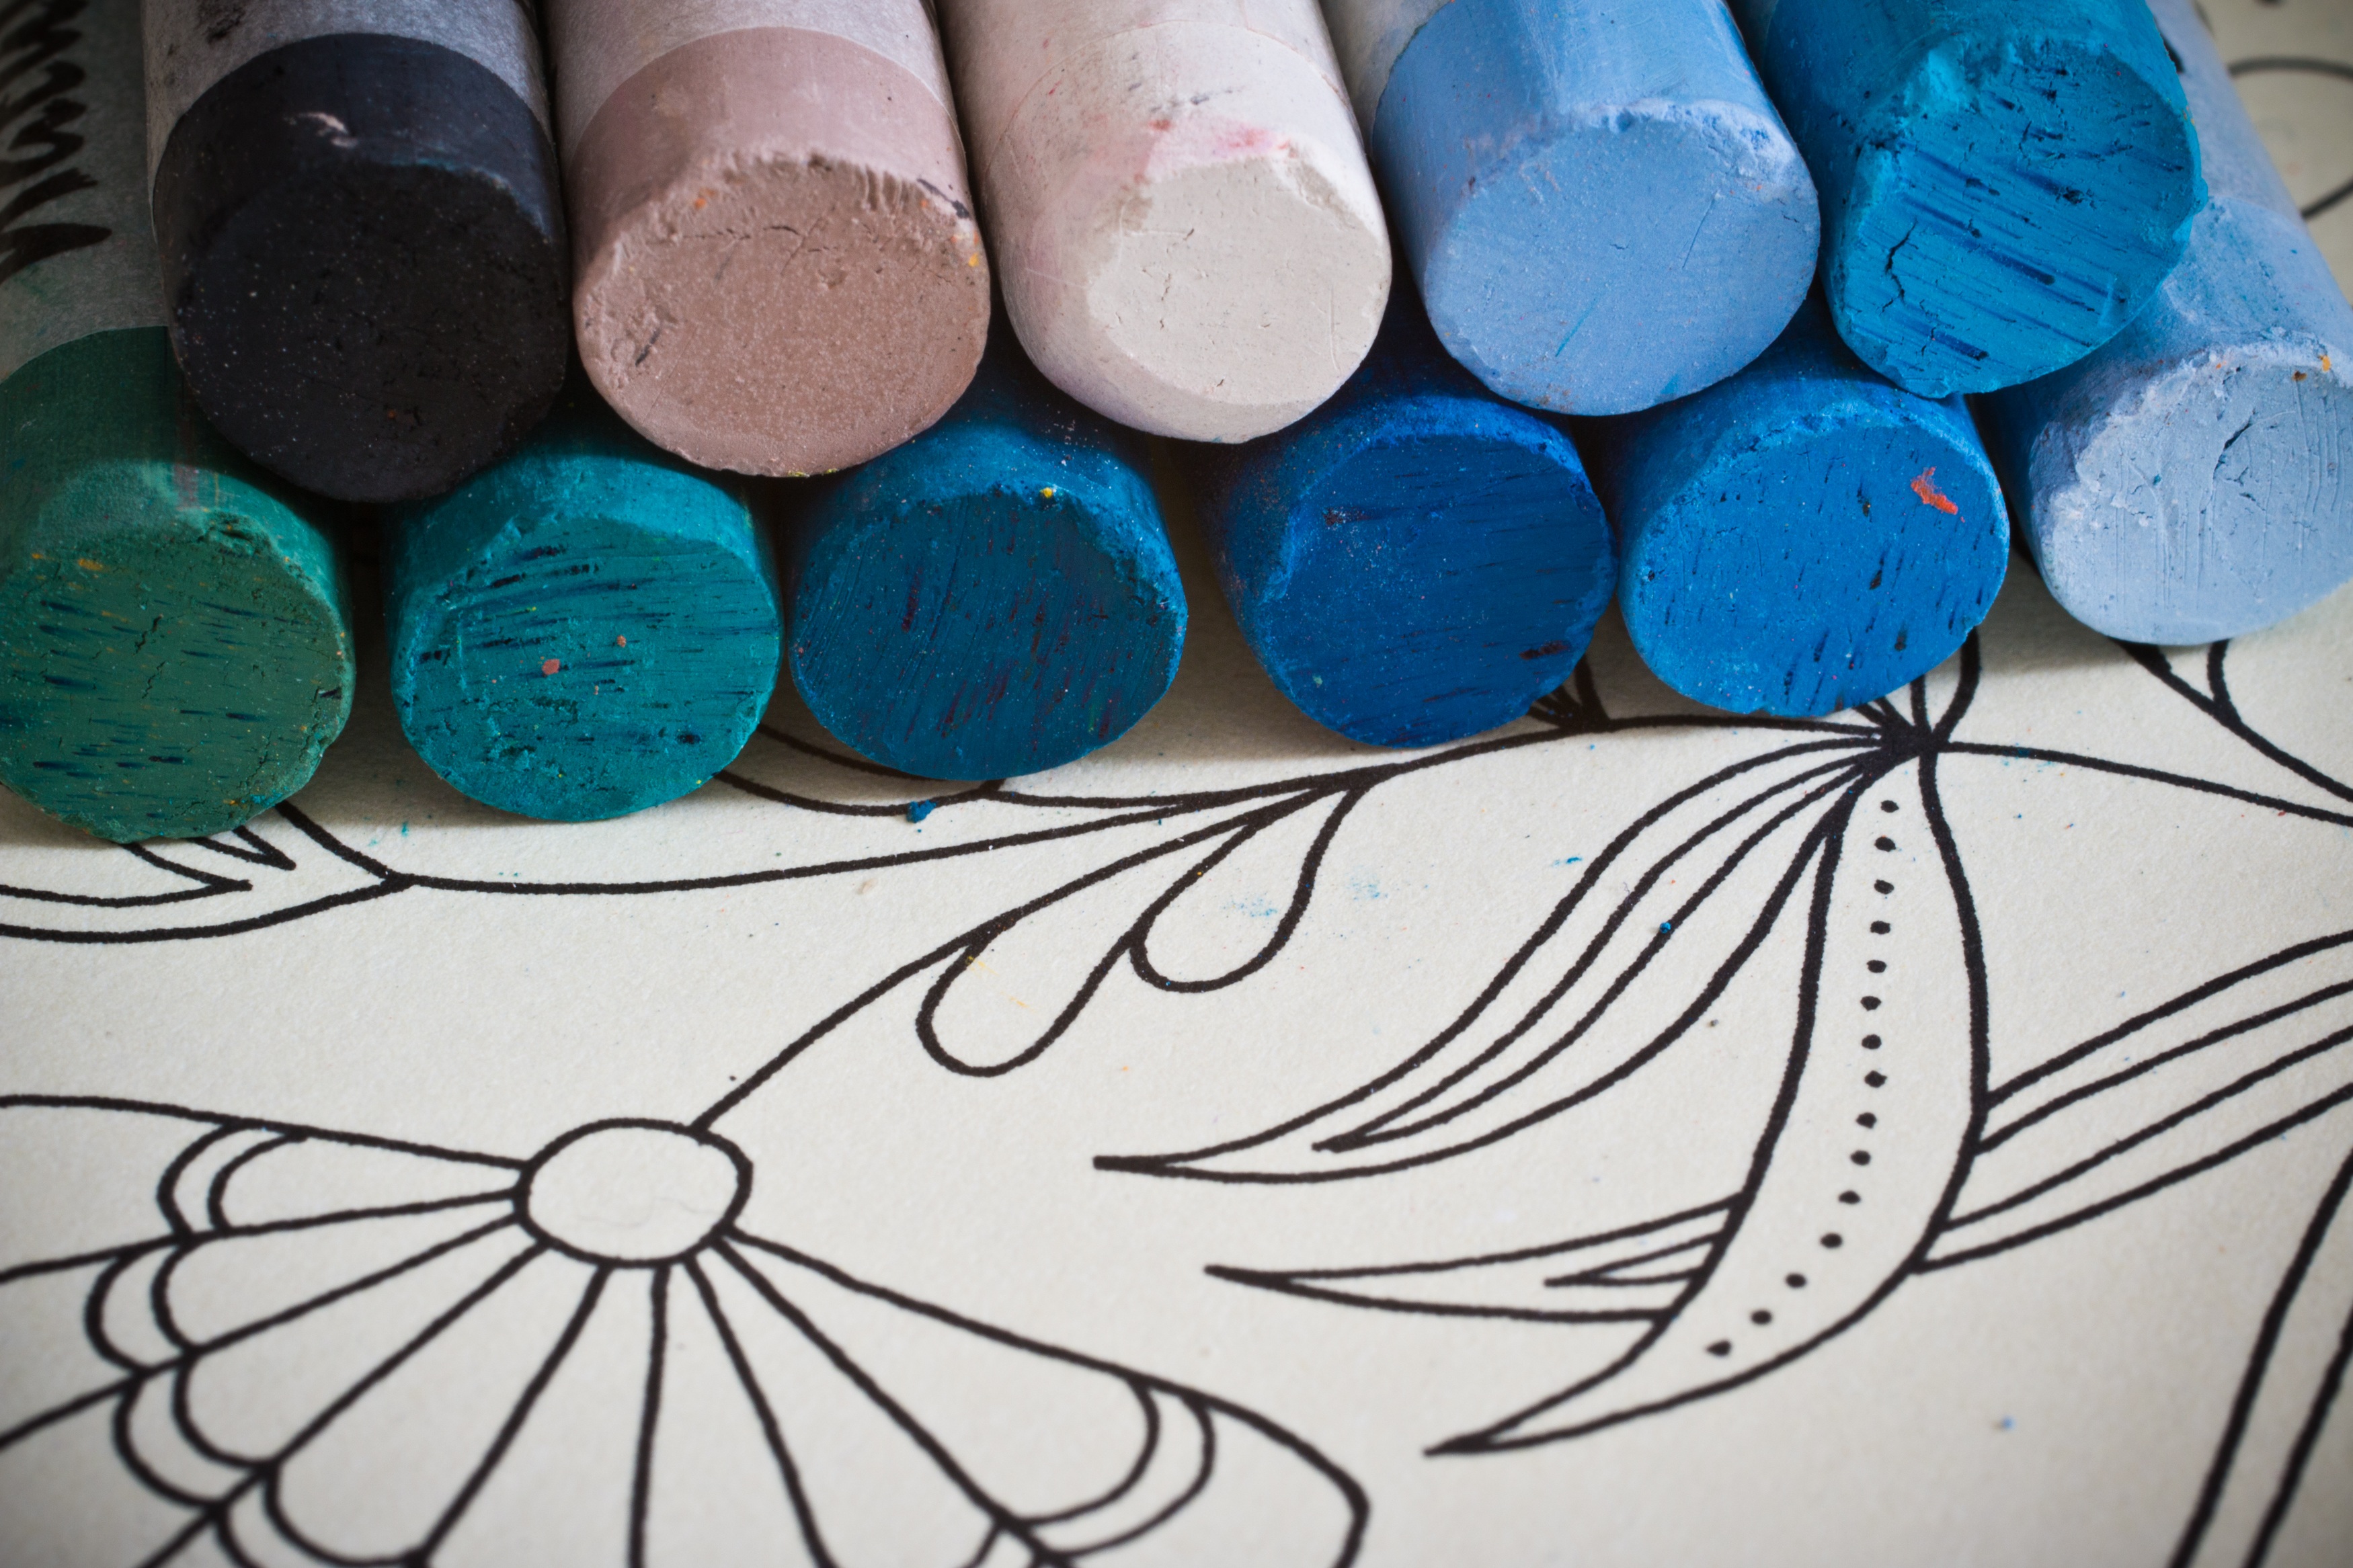
creative, pattern, color, paint, blue, material, circle, painting, textile, art, adults, meditation, drawing, chalk, calming, imagine, coloring book, coloring book for adults, antistress, sign template, coloring pages